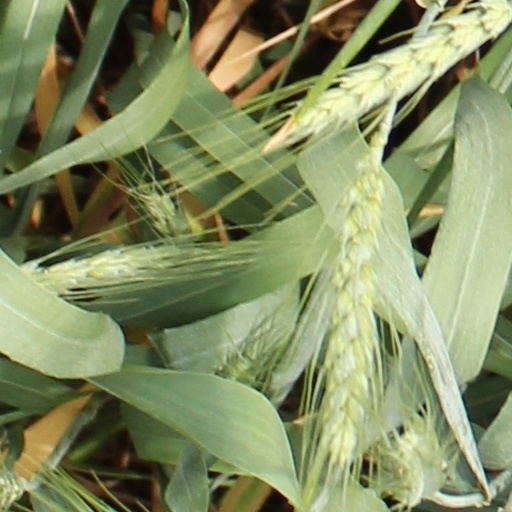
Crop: wheat